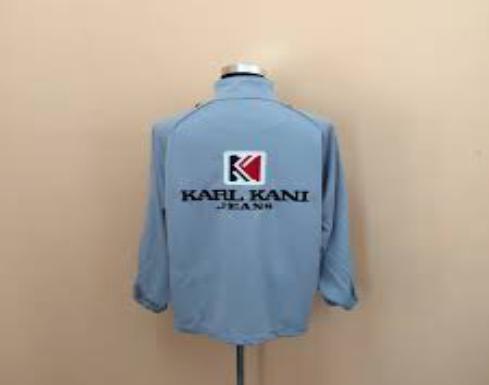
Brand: Karl Kani-1
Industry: Clothes